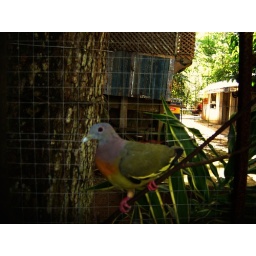
green birds in the cage